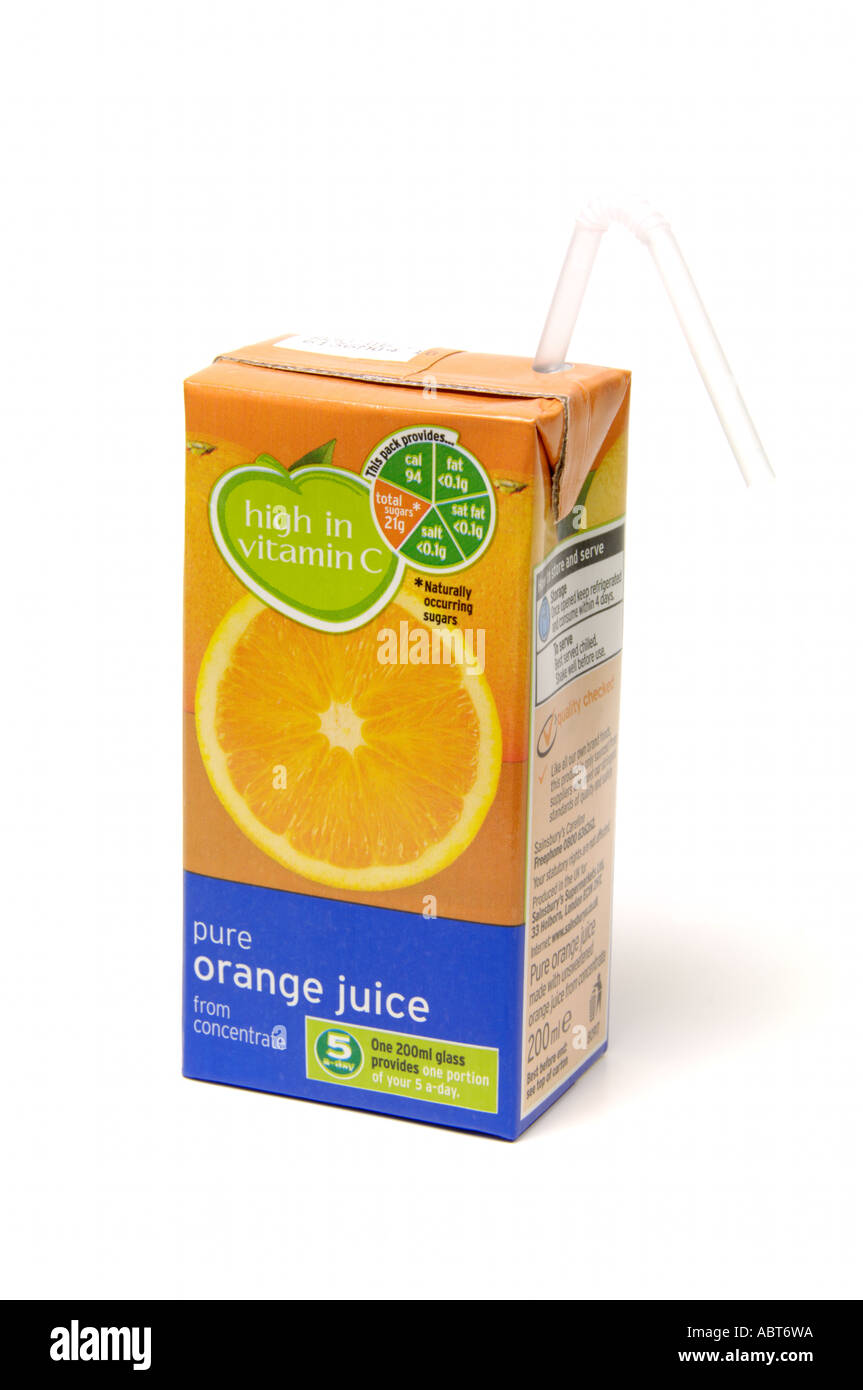
Waste category: cardboard